Raisedon Zenenga

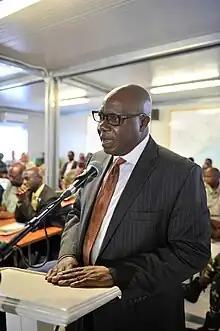
Raisedon Zenenga, at joint SNA and AMISOM conference in 2016

Raisedon Zenenga is a Zimbabwean diplomat who has been serving as Deputy Special Representative of United Nations Secretary-General António Guterres in the United Nations Assistance Mission in Somalia (UNSOM) since 2024, working alongside Catriona Laing.